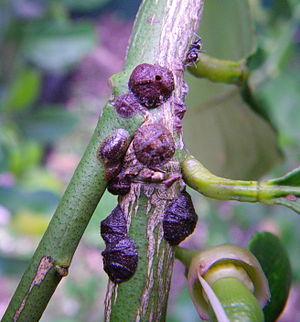
Liste non exhaustive des ravageurs de l'olivier.